Cairo Citadel

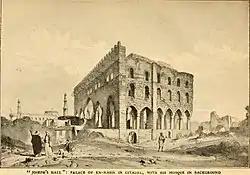

The greatest builder of the Citadel during the Mamluk period was al-Nasir Muhammad, another son of Qalawun, who was sultan three times over a period of nearly fifty years between 1293 and 1341. It was most likely under his reign that the borders of the Southern Enclosure expanded to their current outline, in order to accommodate the new palaces and structures he built. He is responsible for several major works in the Citadel, though unfortunately most of them fell into ruin during the Ottoman period and were finally demolished by Muhammad Ali in the 19th century. In addition to his official palaces and his semi-public monuments in the Southern Enclosure, al-Nasir reserved the southeastern corner of the enclosure (the location of the al-Gawhara Palace today) for the palaces, private courtyard, and garden devoted to his harem (wives and concubines), probably as Baybars had done, called "al-Qusur al-Jawwaniyya". He also commissioned new palaces outside the Citadel but nearby for his favourite amirs, and his projects encouraged the development of areas near the Citadel, such as al-Darb al-Ahmar.